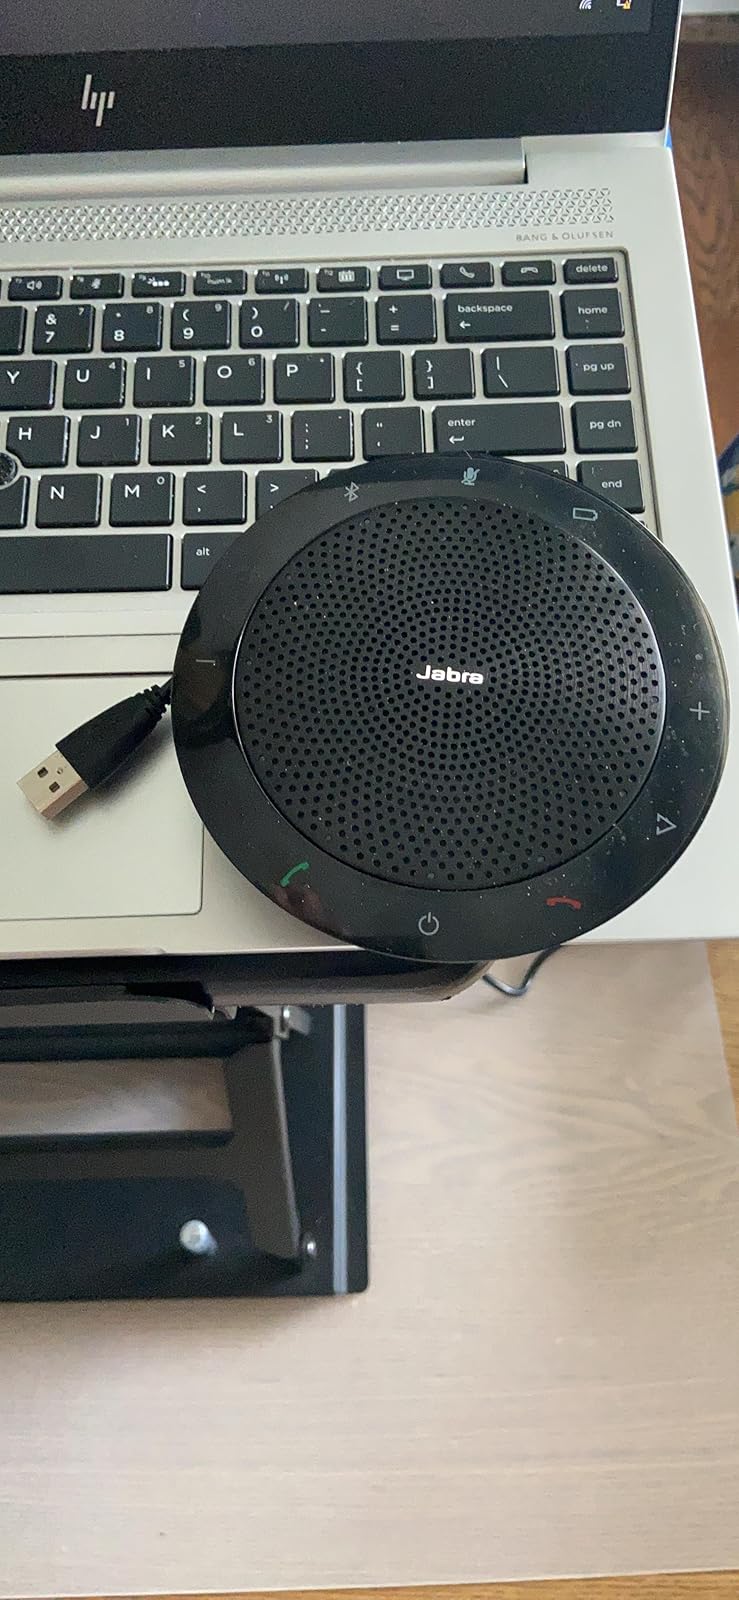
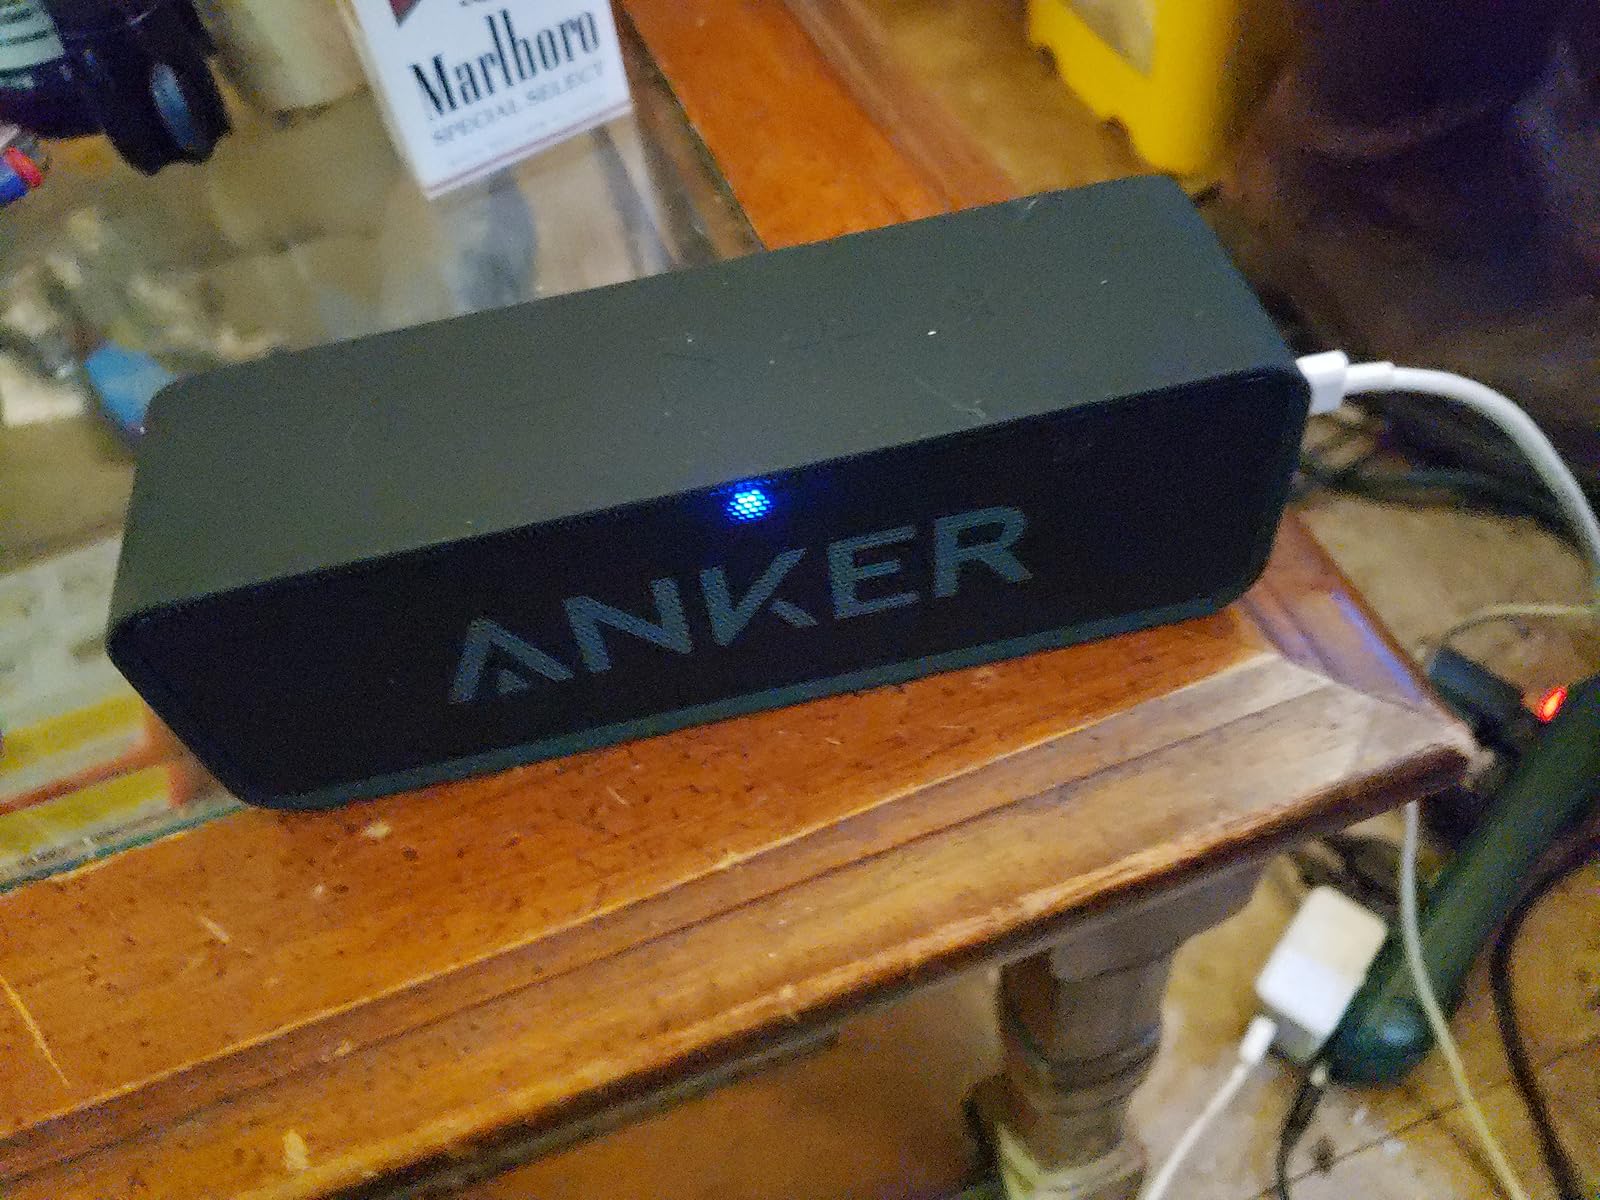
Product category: speaker
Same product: no